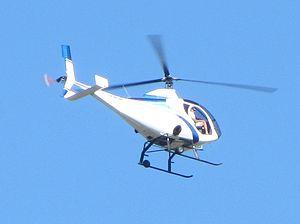
Les Schweizer S-330 et S-333, puis Sikorsky S-333, sont les versions d’un hélicoptère léger de servitude et d’entraînement américain produit par Schweizer Aircraft puis Sikorsky Aircraft Corporation. Il s’agit d’un développement du Schweizer 300, doté d’un nouveau fuselage et d’une motorisation par turbine à gaz.